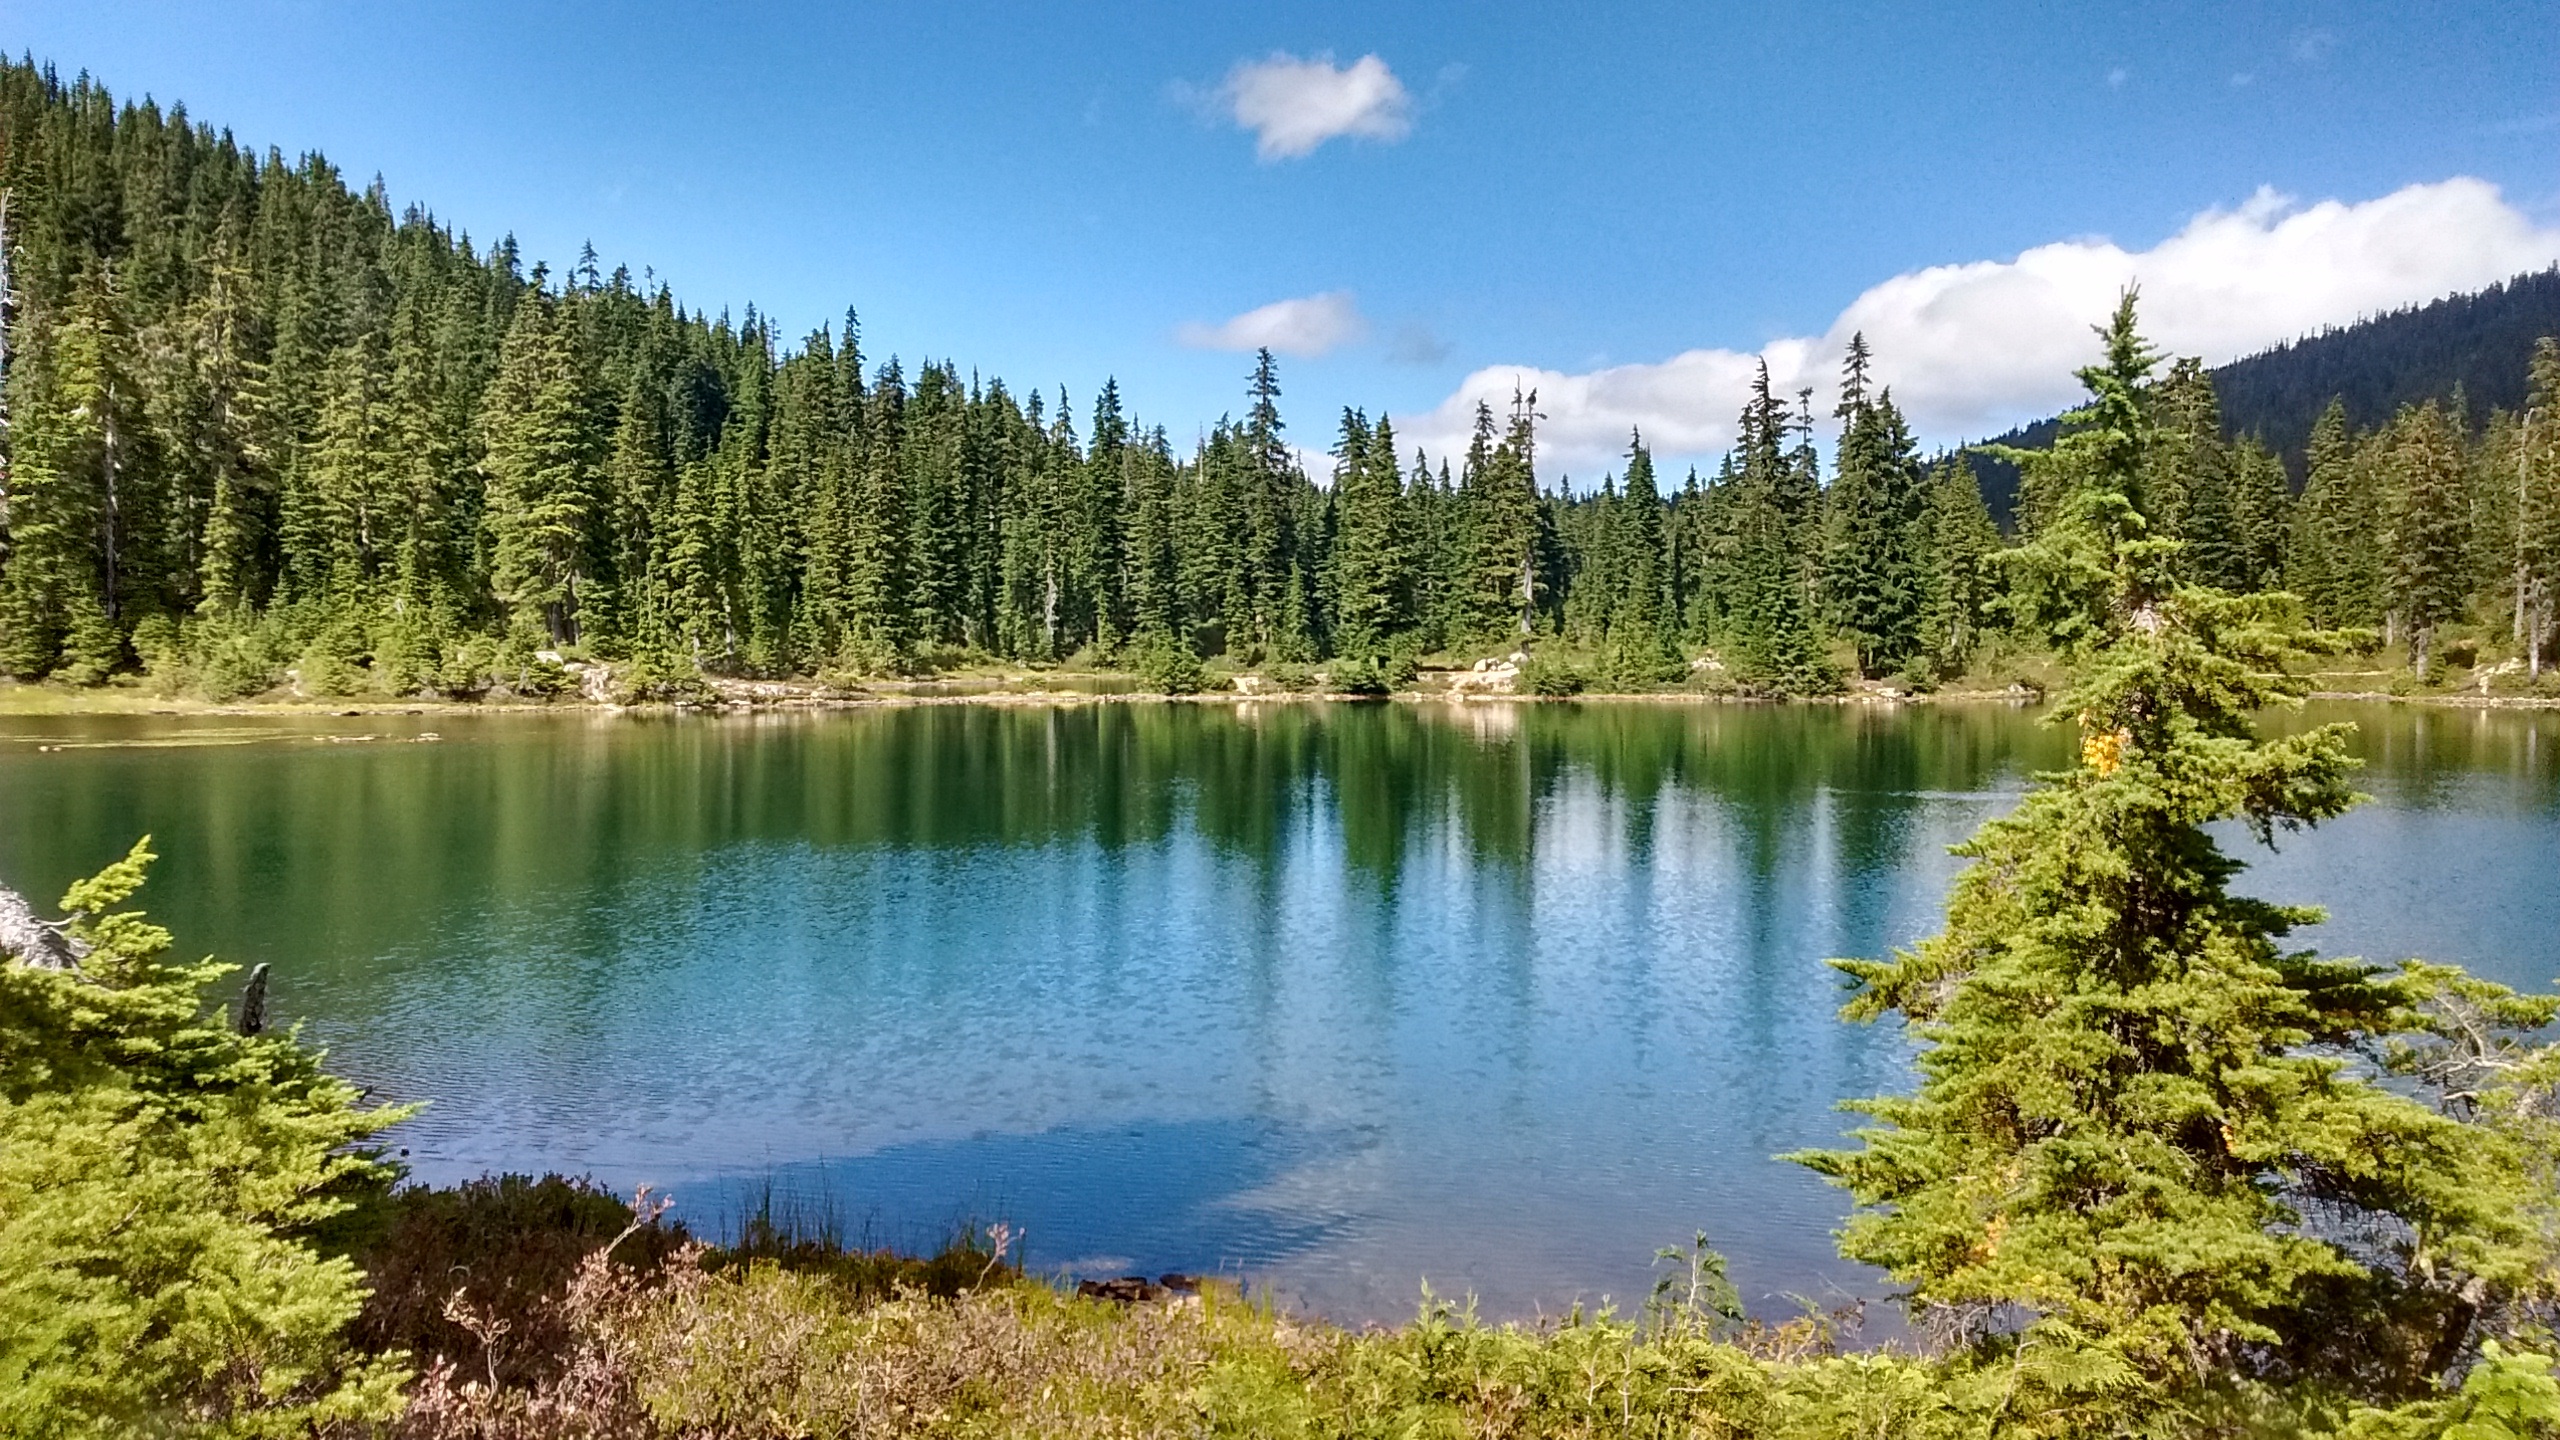
forest, wilderness, mountain, meadow, lake, mountain range, pond, reflection, reservoir, national park, body of water, loch, ecosystem, tarn, nature reserve